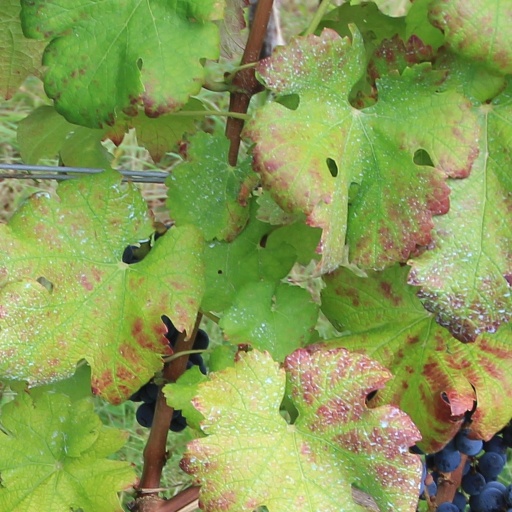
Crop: grape